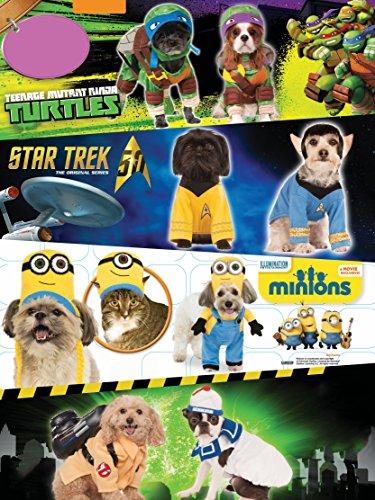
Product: Rubies Teenage Mutant Ninja Turtles Pet Costume
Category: Pet Supplies | Top Selection from AmazonPets
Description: Teenage Mutant Ninja Turtle pet costume jacket, turtle shell, and headpiece.
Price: $24.94
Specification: Product Dimensions:         17 x 3 x 11 inches ; 3.52 ounces    |Shipping Weight: 4.8 ounces (View shipping rates and policies)|Domestic Shipping: Item can be shipped within U.S.|International Shipping: This item can be shipped to select countries outside of the U.S.  Learn More|Shipping Advisory: This item must be shipped separately from other items in your order.  Additional shipping charges will not apply.|ASIN: B00JSMXLIY|Item model number: 887724 XL